List of Assassin's Creed characters

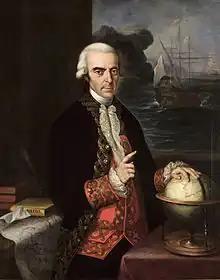
Portrait of Antonio de Ulloa by Andrés Cortés (1856)

Sir William Johnson, 1st Baronet (1715 – 11 July 1774) (voiced by Julian Casey) is an Anglo-Irish official of the British Empire, businessman, and member of the Colonial Rite of the Templar Order, who appears in both "Assassin's Creed III" and "Assassin's Creed Rogue". He established many trading routes in the Thirteen Colonies, including with the Native Iroquois, with whom he developed good relations, and was appointed the British agent to the Iroquois and, later, British Superintendent of Indian Affairs. During the French and Indian War, he commanded both Iroquois and colonial militia forces against the French. In 1754, Johnson becomes the first Templar to be recruited for Haytham's expedition to search for the Isu's Grand Temple, due to his knowledge of the land and its Native people. He continues to serve with the Colonial Templars during the American Revolution, although in 1773 his business takes a major blow when a shipment of his British tea is dumped into the ocean by Connor and the Sons of Liberty, in what later became known as the Boston Tea Party. In 1774, Johnson holds a meeting with several Iroquois clan leaders at Johnson Hall, to negotiate the purchase of their land. However, the clan leaders perceive this as an attempt to subjugate them and refuse to comply to his demands, causing an annoyed Johnson to order the massacre of all clan leaders, only to be assassinated by Connor moments later. With his dying words, Johnson claims that he only sought to buy the Iroquois' land in order to protect it, and that with him gone, there will be no one left to defend the Iroquois from the colonists.